Leicester Tigers

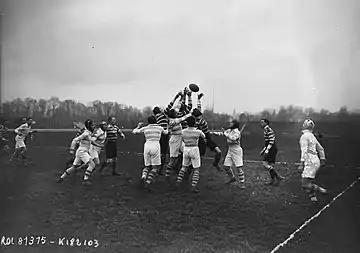
Leicester's match against Racing club de France in February 1923

In 1903 Jack Miles became the first home-produced England international. Leicester's status as a premier club was confirmed in 1905 when a crowd of 20,000 was on hand to see the club face The Original All Blacks, losing 28–0. December 1909 saw Tigers play the Barbarians for the first time, holding them to a 9–9 draw. The fixture became a vital feature in the club's calendar delivering large attendances until open professionalism and league rugby in the 1990s forced it to gradually be abandoned due to fixture congestion. Tigers won the Midlands Counties Cup three more times in four years to cement their place as the midland's premier side before the outbreak of war in 1914. The visit of the Invincible All Blacks on 4 October 1924 saw a record attendance at Welford Road of 35,000 that stands to this day. Tigers were beaten 27–0 by the tourists.